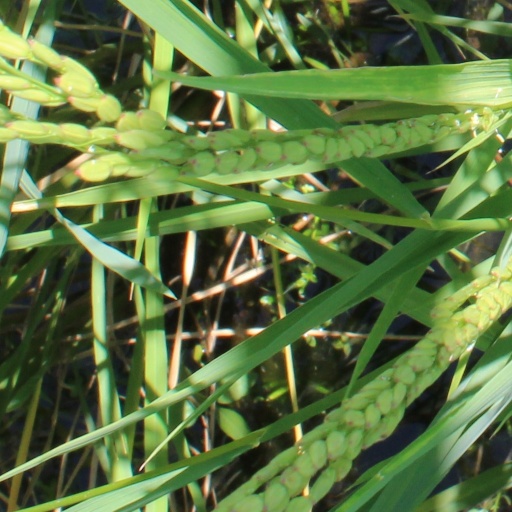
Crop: rice